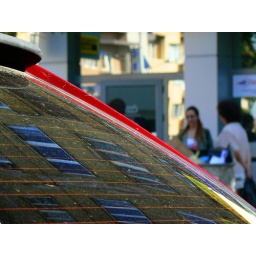
Reflection in a VERY dirty car